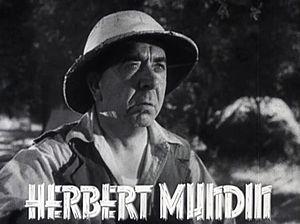
Herbert Mundin, de son nom complet Herbert Thomas Mundin, né le 21 août 1898 à St Helens et mort le 5 mars 1939 à Van Nuys, est un acteur anglais.